Robert Edeson

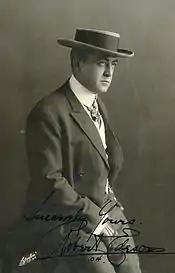
Robert Edeson

Edeson was born in New Orleans, Louisiana, the son of manager and actor George R. Edeson. After working as treasurer of the Park Theatre in Brooklyn, he initially acted in New York in 1887 in a production of "Fascination." He debuted on Broadway in "Marriage" (1896). In 1901 he created the role Edward Warden in the original production of Clyde Fitch's "The Climbers". His last Broadway appearance was in "The World We Live In" (1922). He also performed in vaudeville.